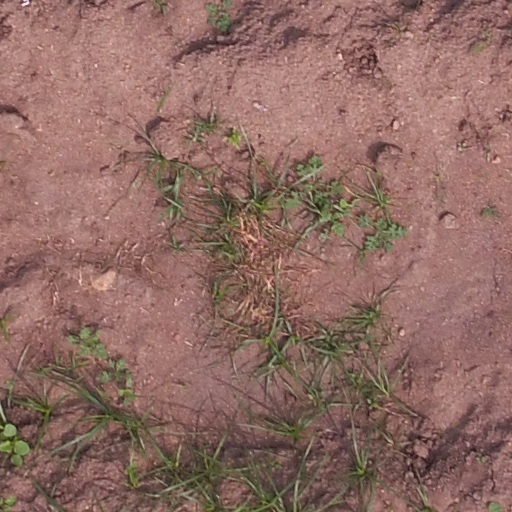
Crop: maize; corn